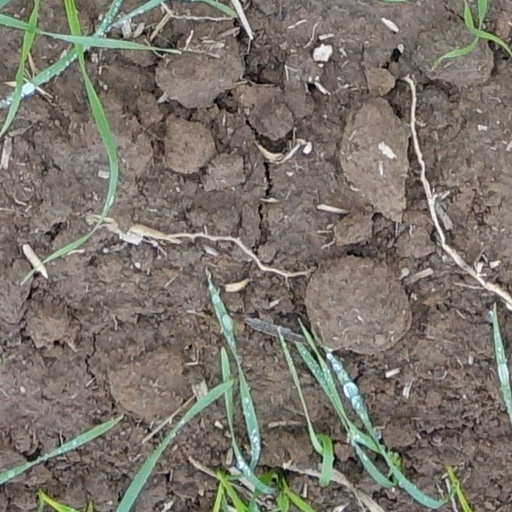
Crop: wheat